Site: brandenburg
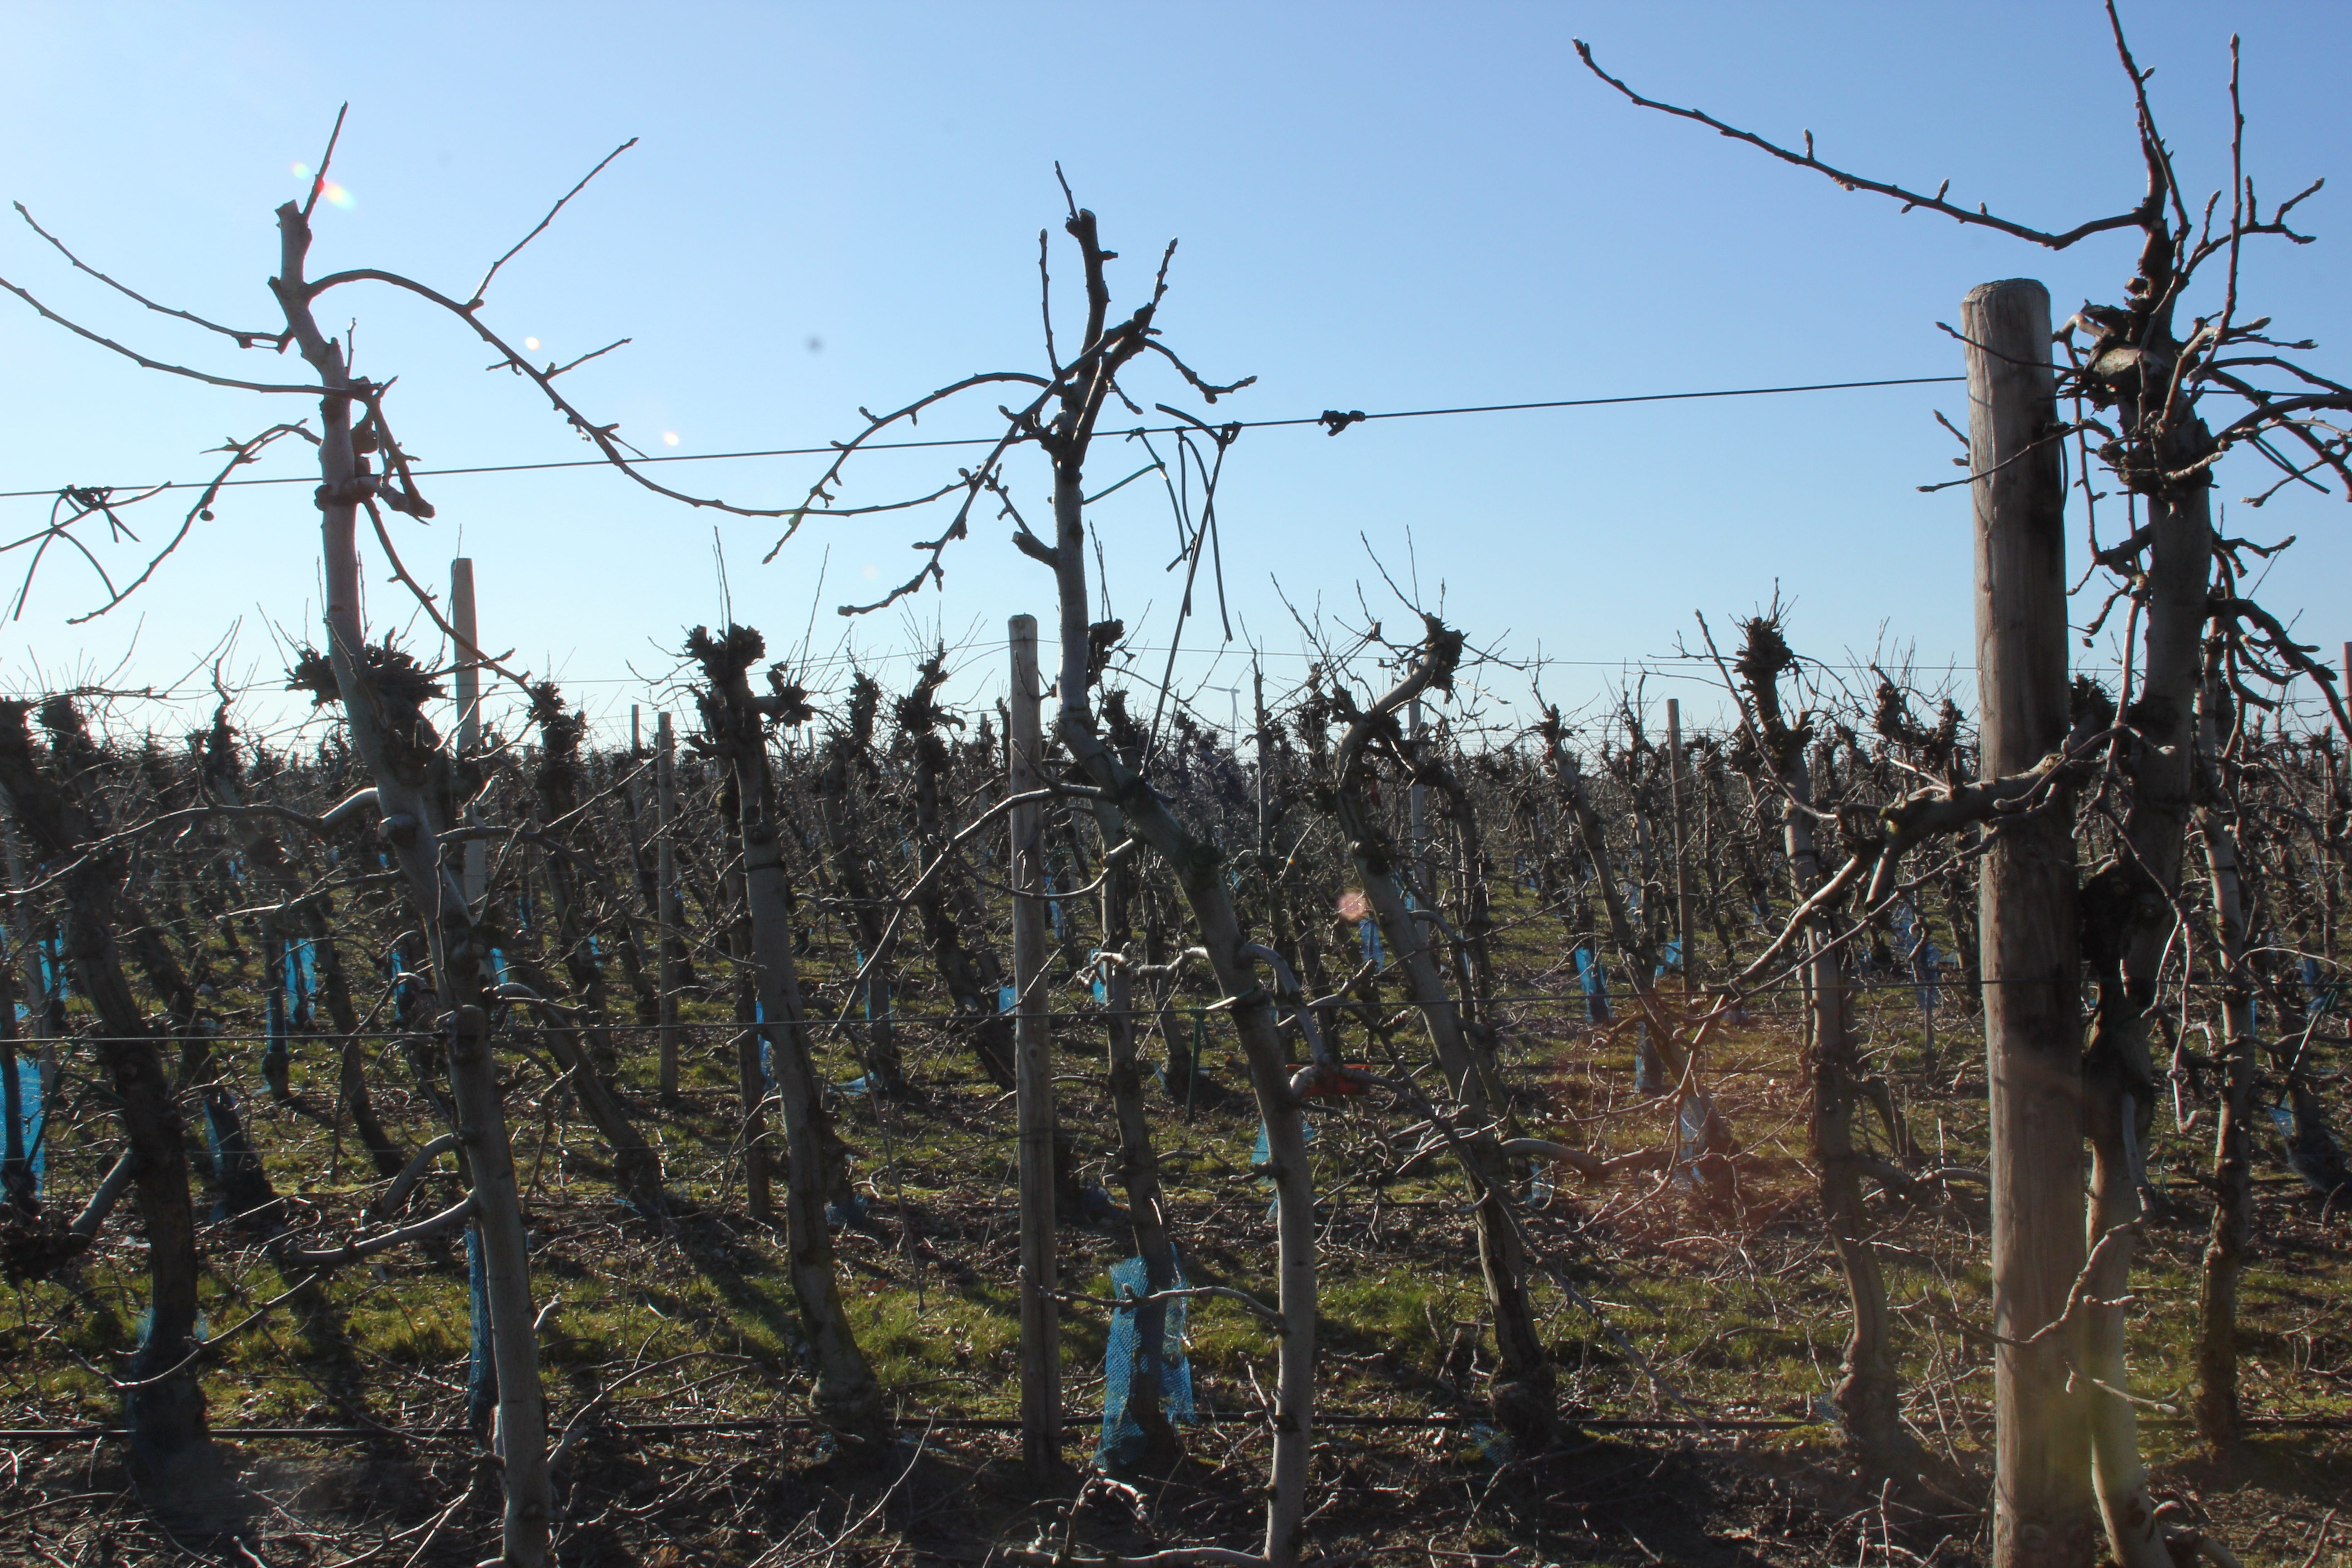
Growth stage (BBCH 03): Bud development